Marceline the Vampire Queen

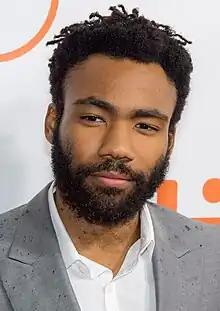
Marceline's gender-swapped counterpart, "Marshall Lee," is voiced by actor and musician Donald Glover (2015)

The gender-swapped version of Marceline—named Marshall Lee—appeared in the third-season episode "Fionna and Cake". This version of the character only had a small cameo and no lines. It was later revealed that another Fionna and Cake episode was in the works for season five, and that the plot would largely revolve around Marshall Lee. The episode—titled "Bad Little Boy"—aired on February 18, 2013. In the episode, the princesses that are captured by the Ice King are tired of his poorly written Fionna and Cake fan fiction stories, so Marceline stops by the Ice Kingdom to show him how to do it properly; she tells a tale involving her gender-swapped character, Marshall Lee. The character was voiced by comedian and musician Donald Glover. Additionally, Marshall Lee makes a cameo appearance in the third Fionna and Cake episode entitled "The Prince Who Wanted Everything", and has a speaking role in the fourth entitled "Five Short Tables".